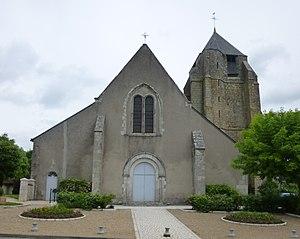
L' église
Saint-Léonard-en-Beauce est une commune française située dans le département de Loir-et-Cher, en région Centre-Val de Loire.